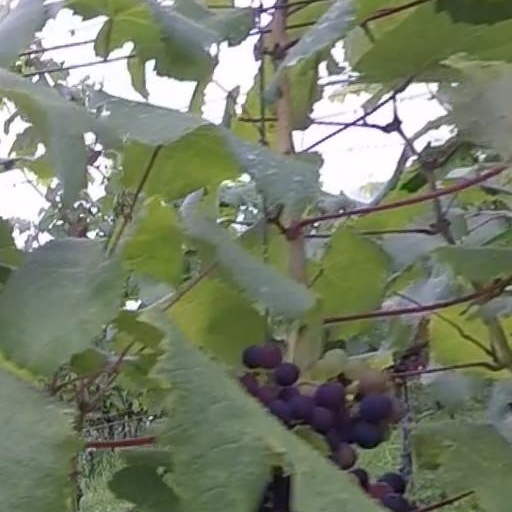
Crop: grape